Ophidiomyces

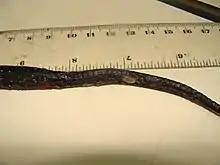
Lesions on "Hoplocephalus bungaroides"

Infection begins in the outermost layer of the skin, the "stratum corneum", and progresses into the epidermis. Once the infection reaches epidermis, the snake's immune response becomes activated and immune cells are recruited at the site of infection, causing the epidermis to become necrotic and thickened after a few days.